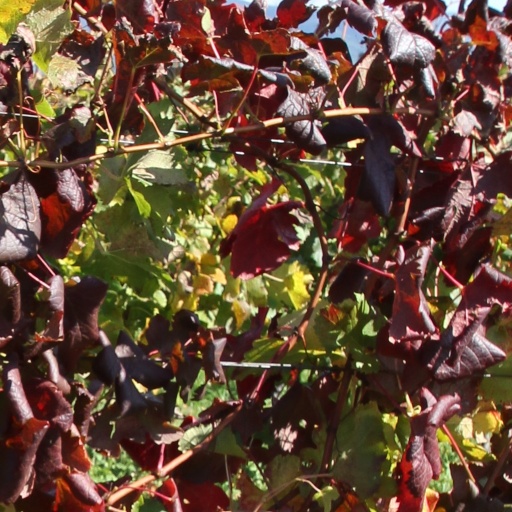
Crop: grape